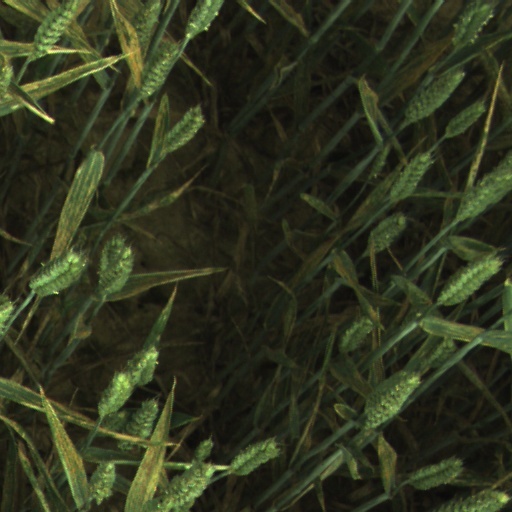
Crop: wheat